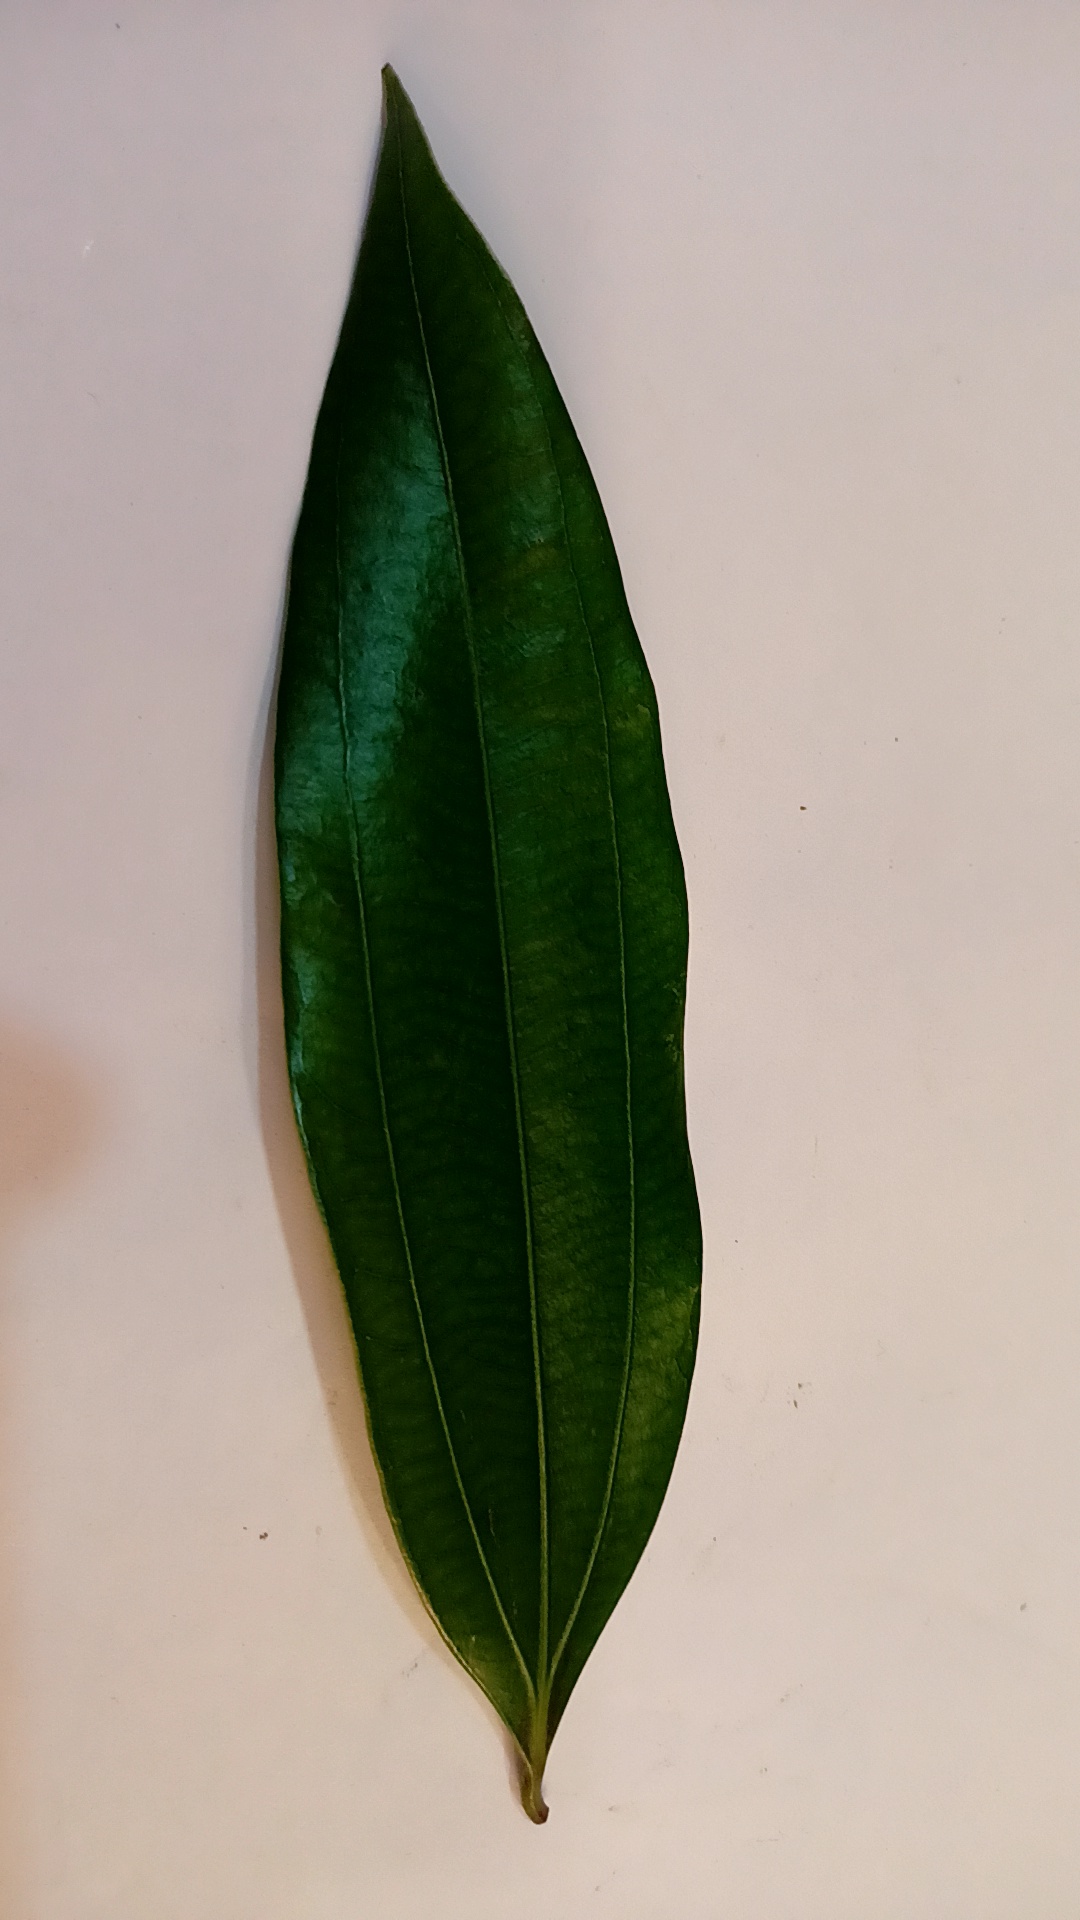
Label: Healthy